Charles Holland Duell

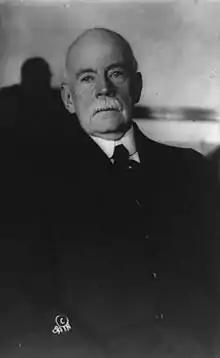

Charles Holland Duell (April 13, 1850 – January 29, 1920) was the Commissioner of the United States Patent Office from 1898 to 1901, and was later an associate judge of the Court of Appeals of the District of Columbia.